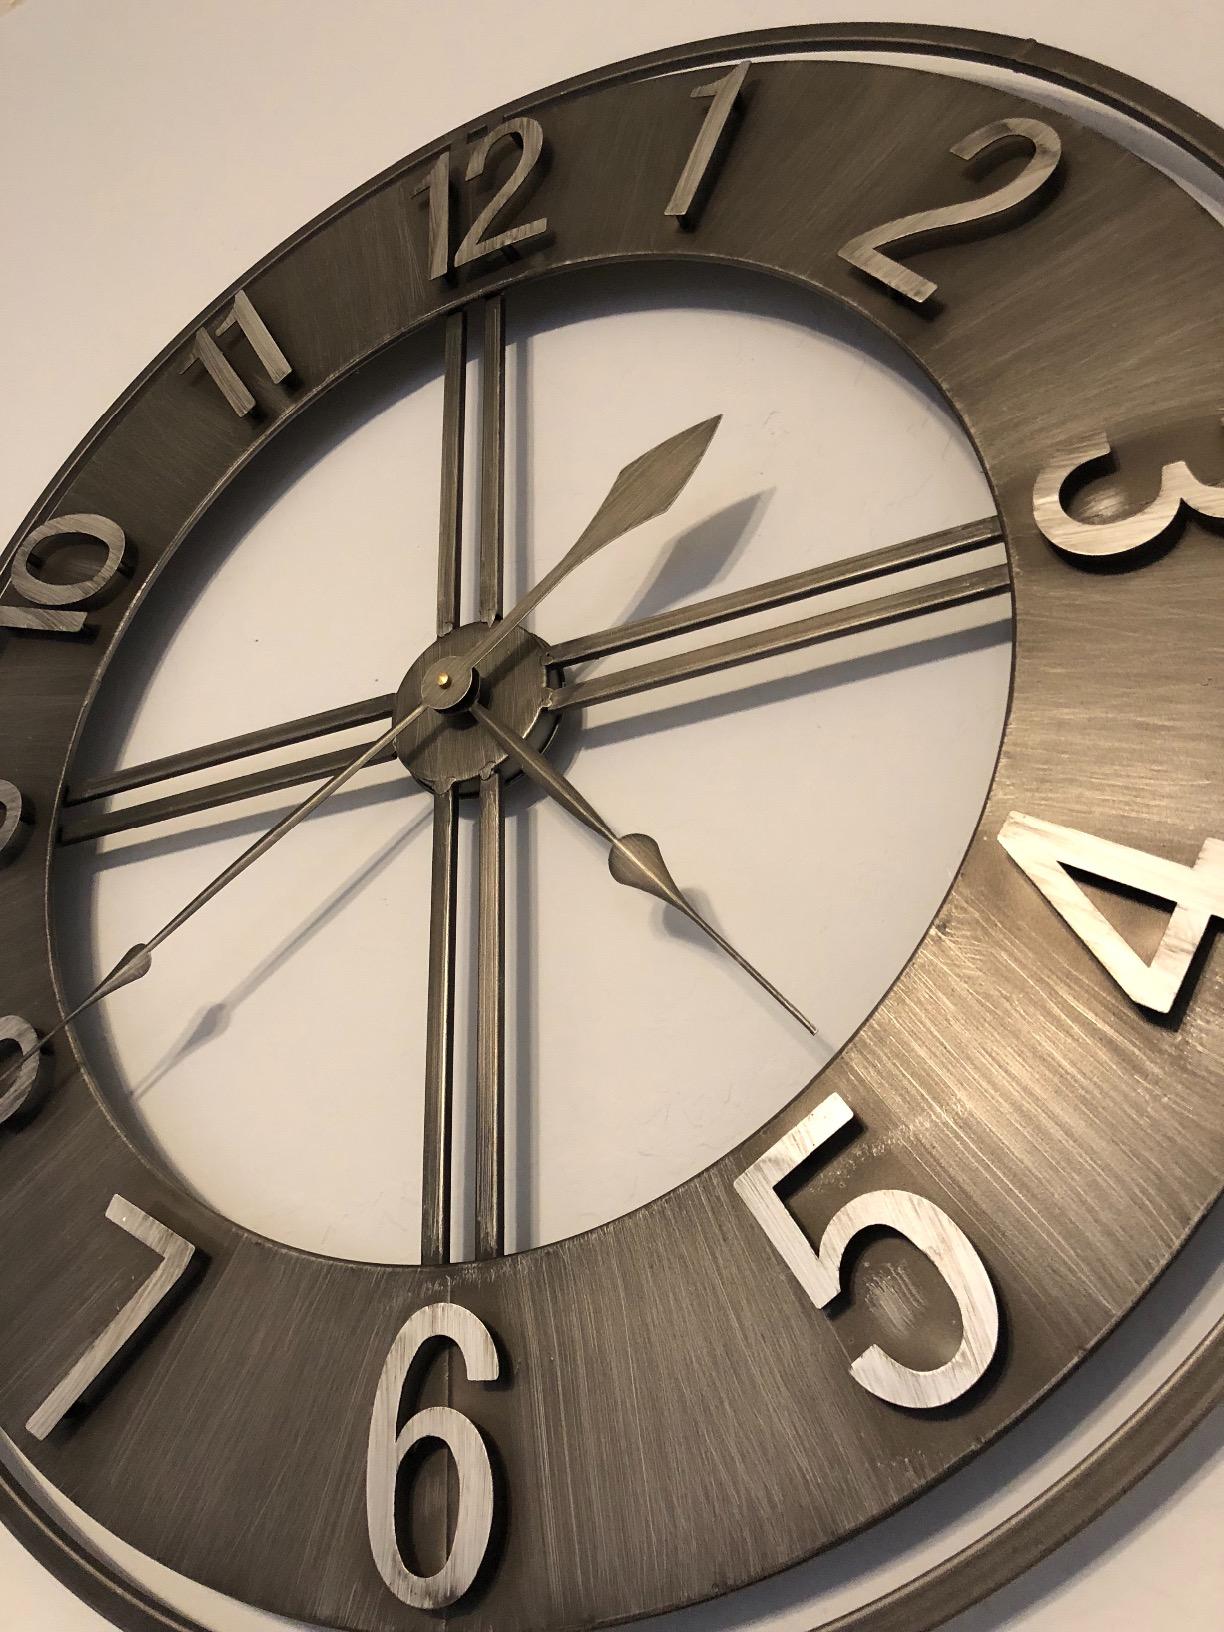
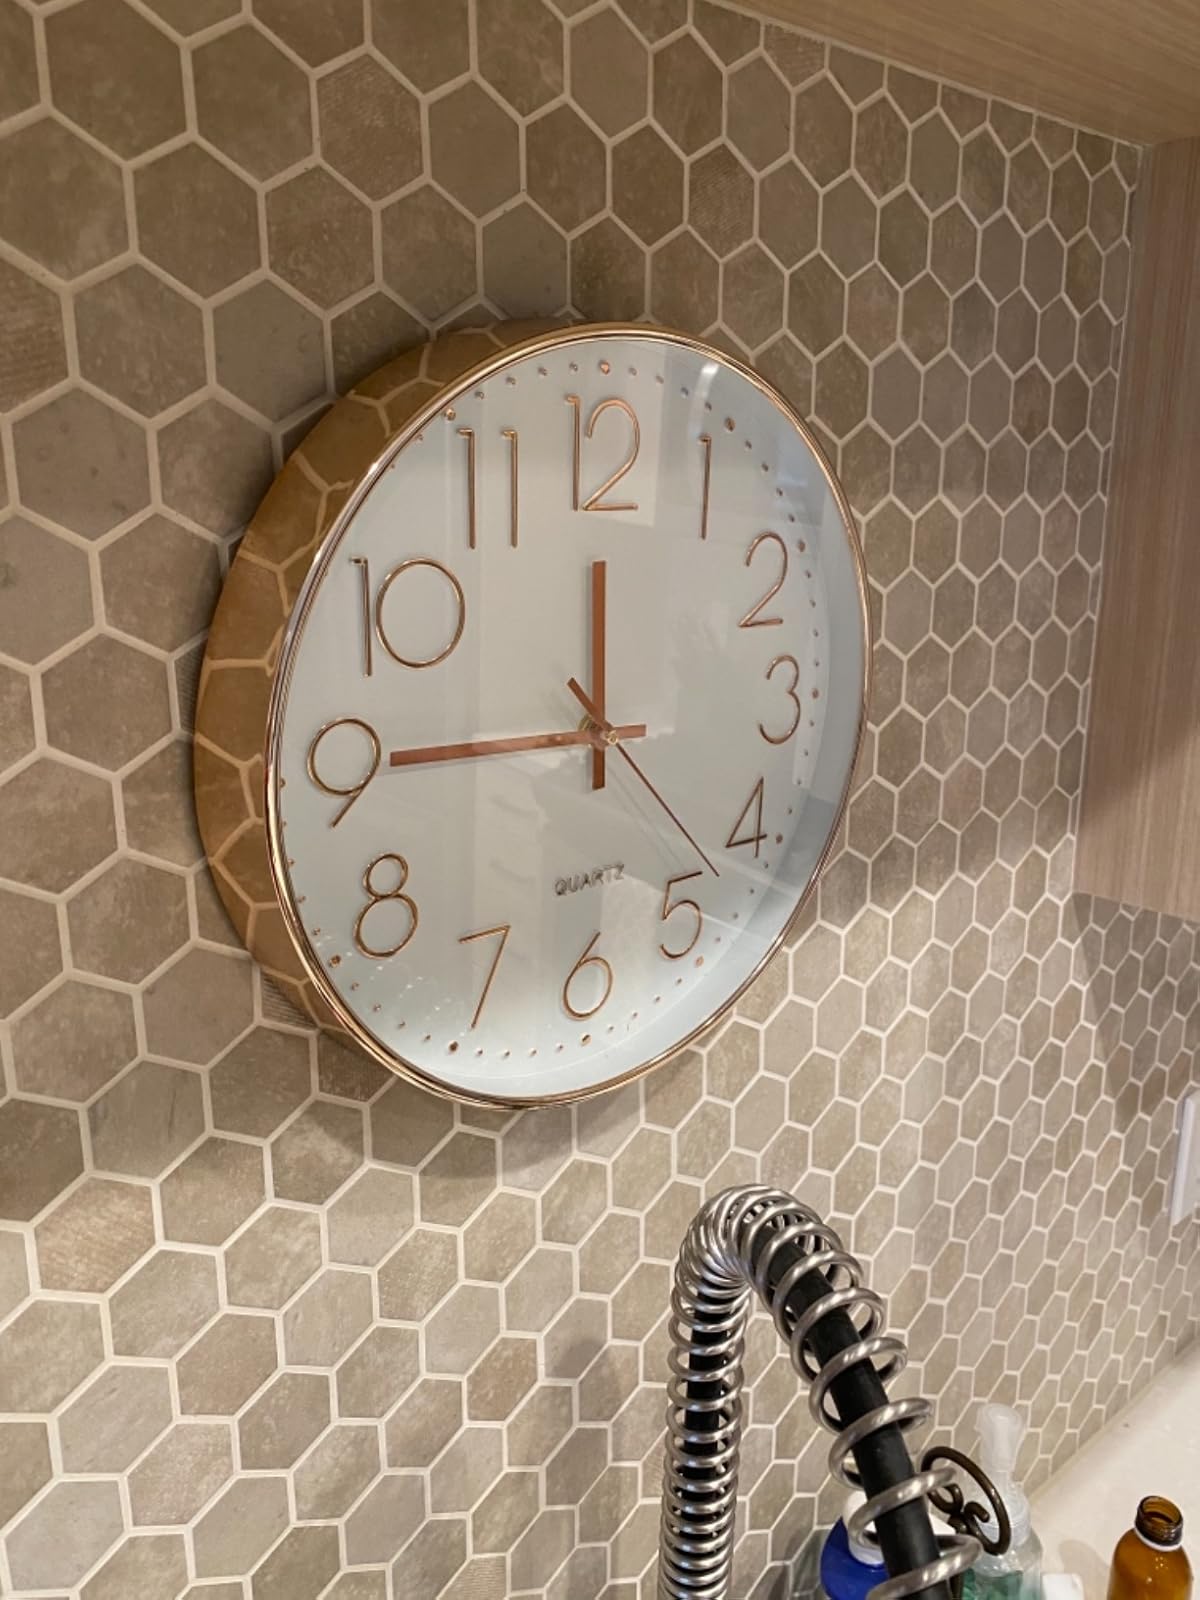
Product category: clock
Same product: no